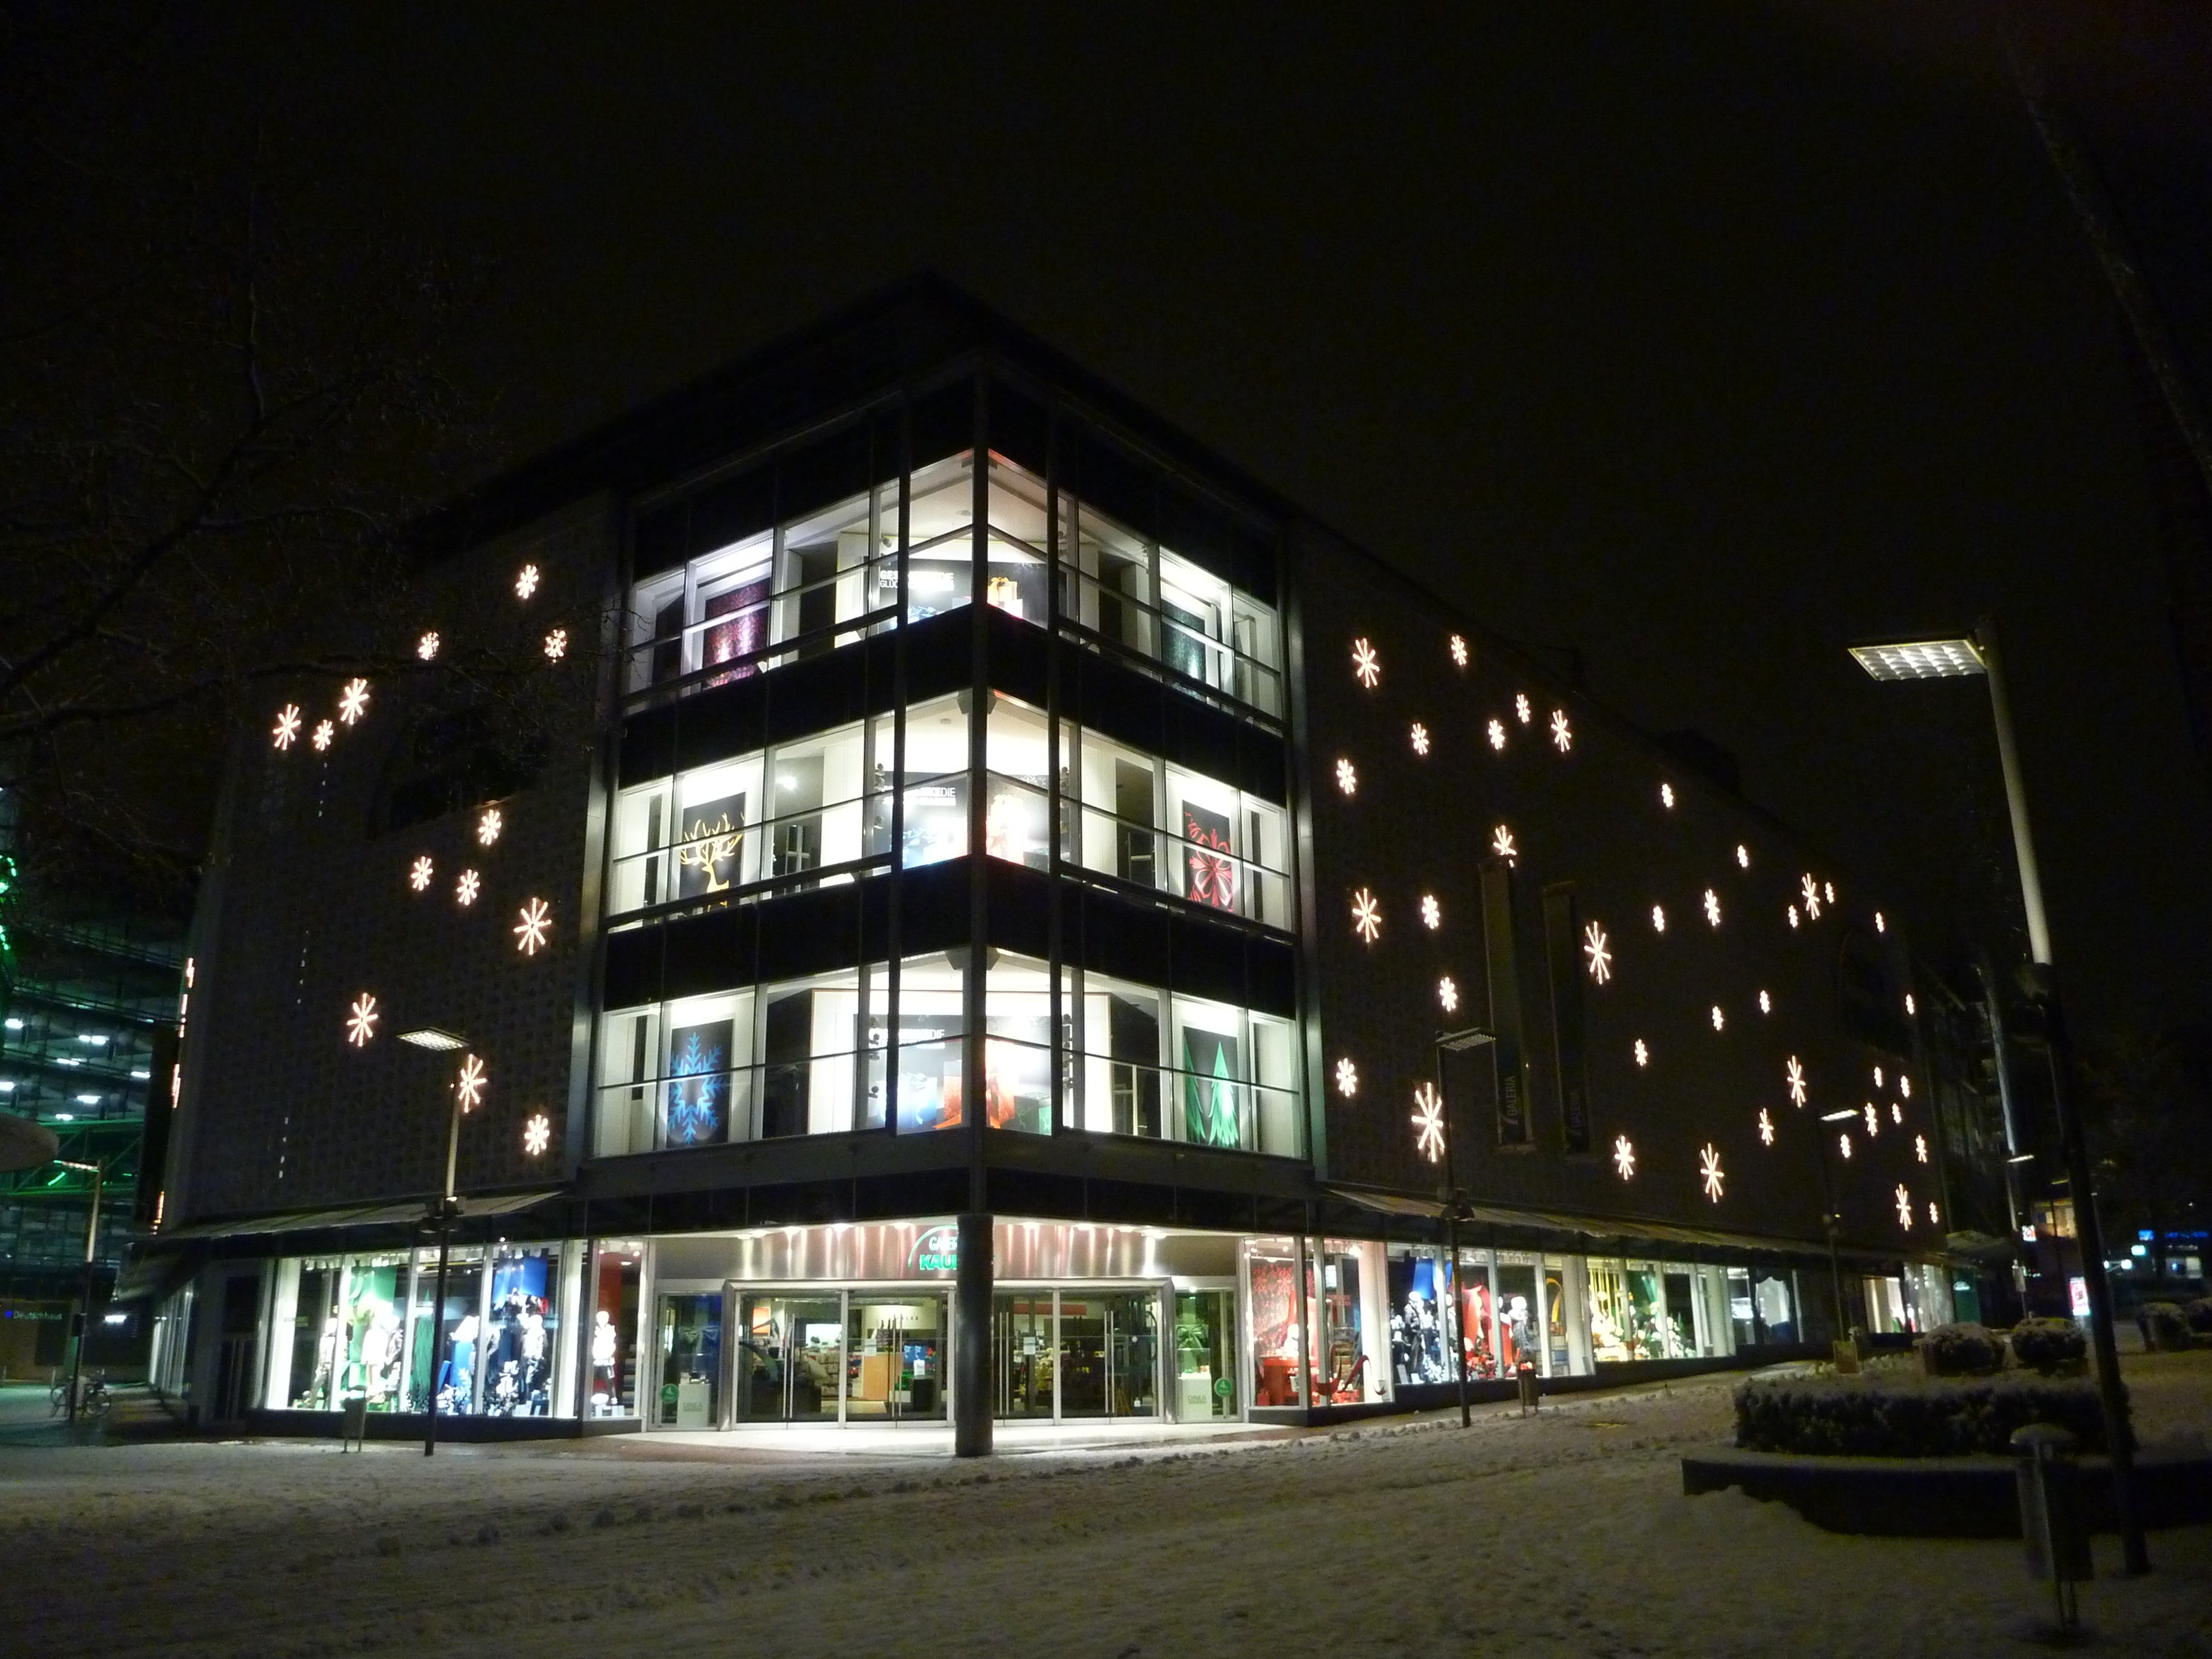
light, architecture, night, window, downtown, evening, christmas, lighting, lights, germany, kaufhof, urban area